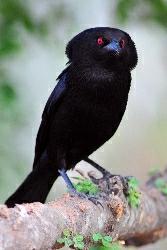
A photo of a bronzed cowbird